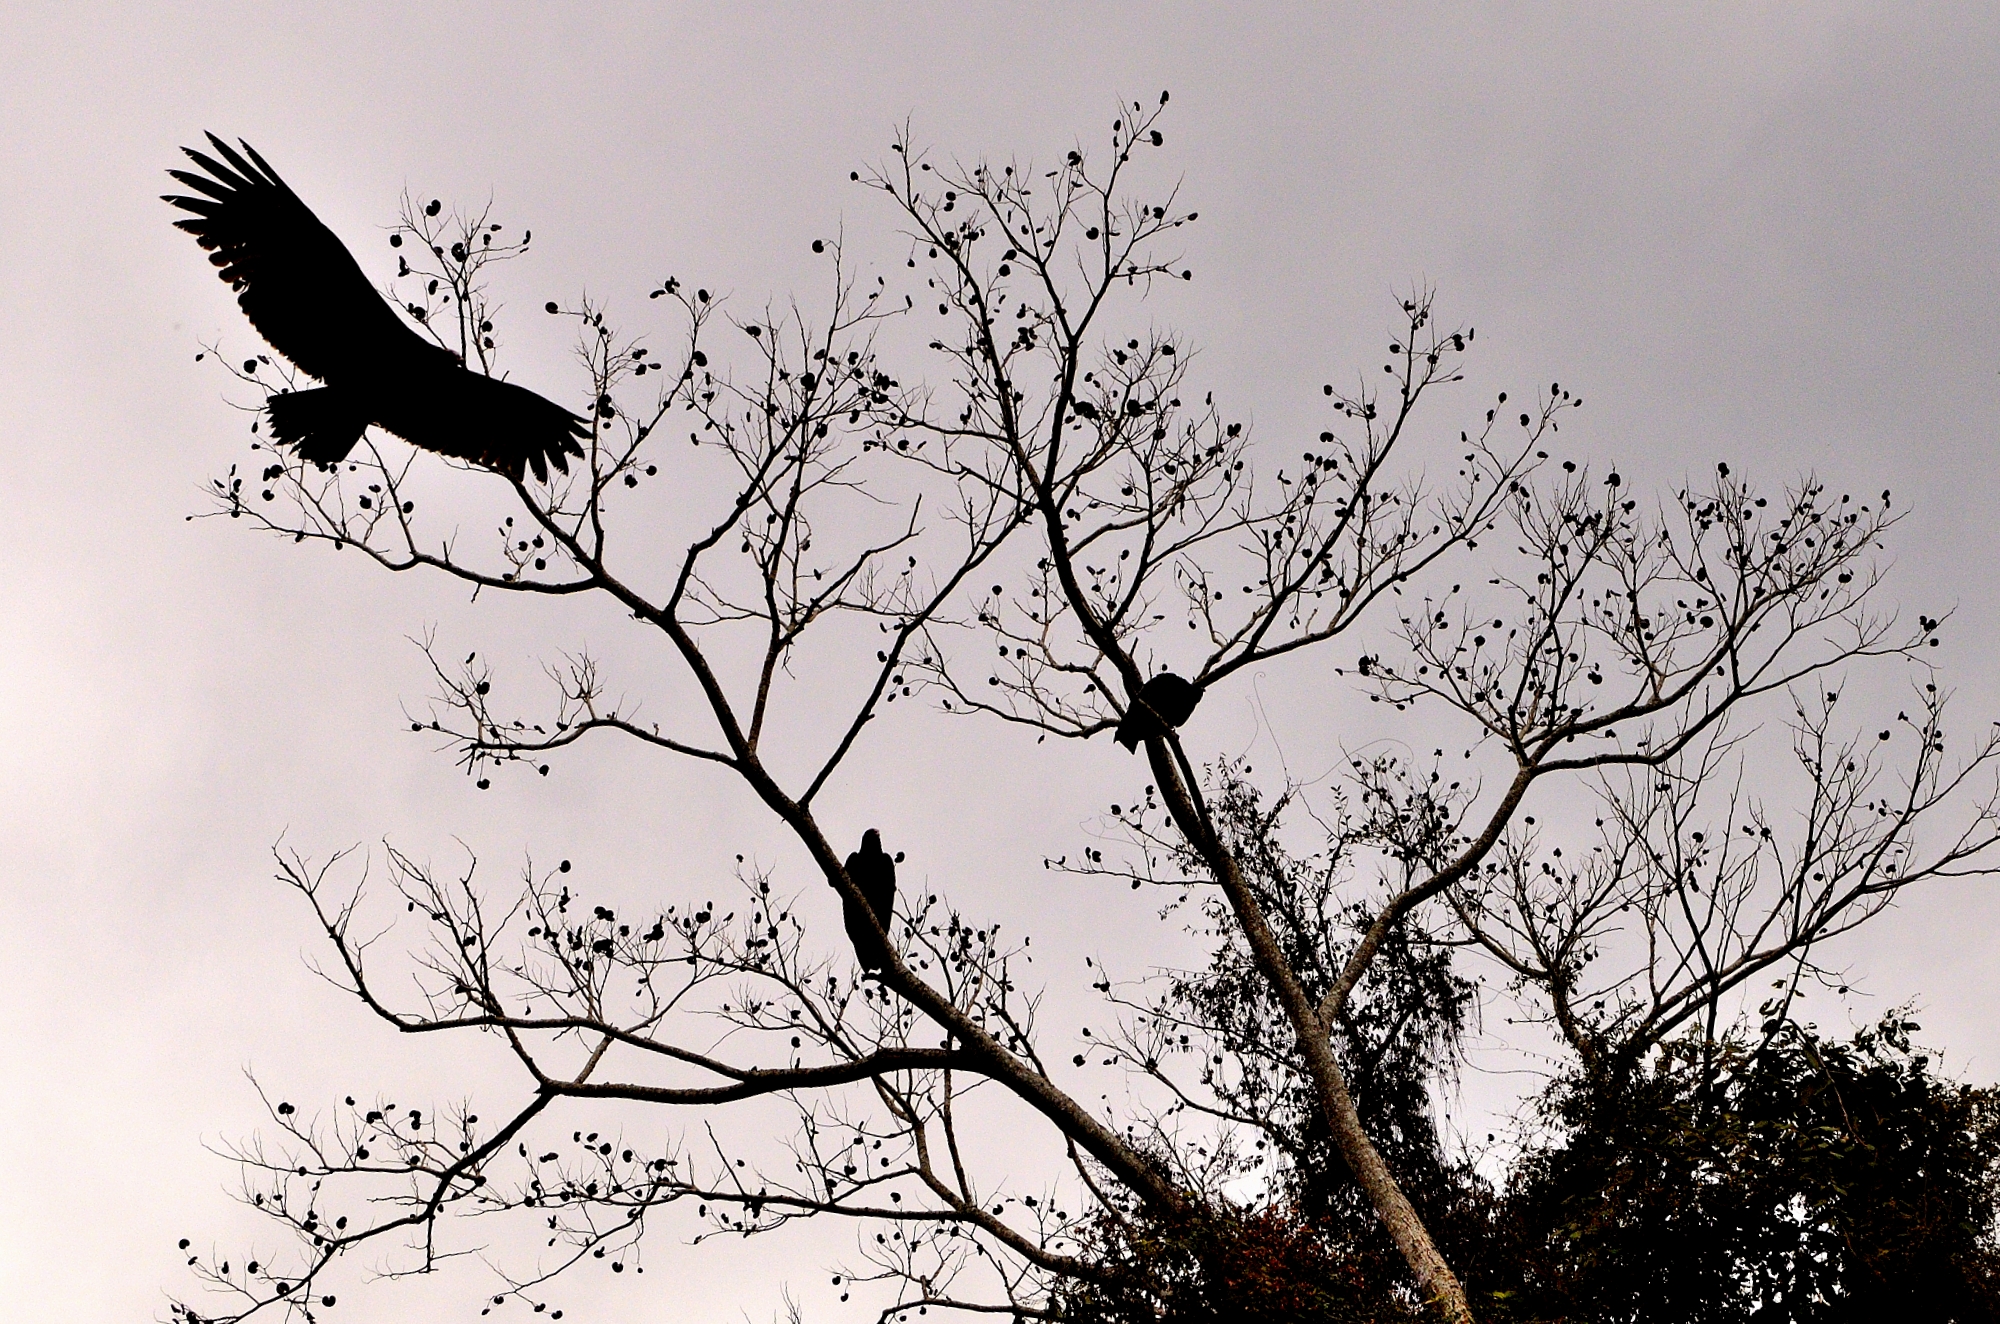
tree, branch, silhouette, bird, black and white, flower, flock, monochrome, crow, monochrome photography, perching bird